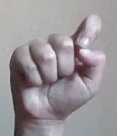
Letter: fa